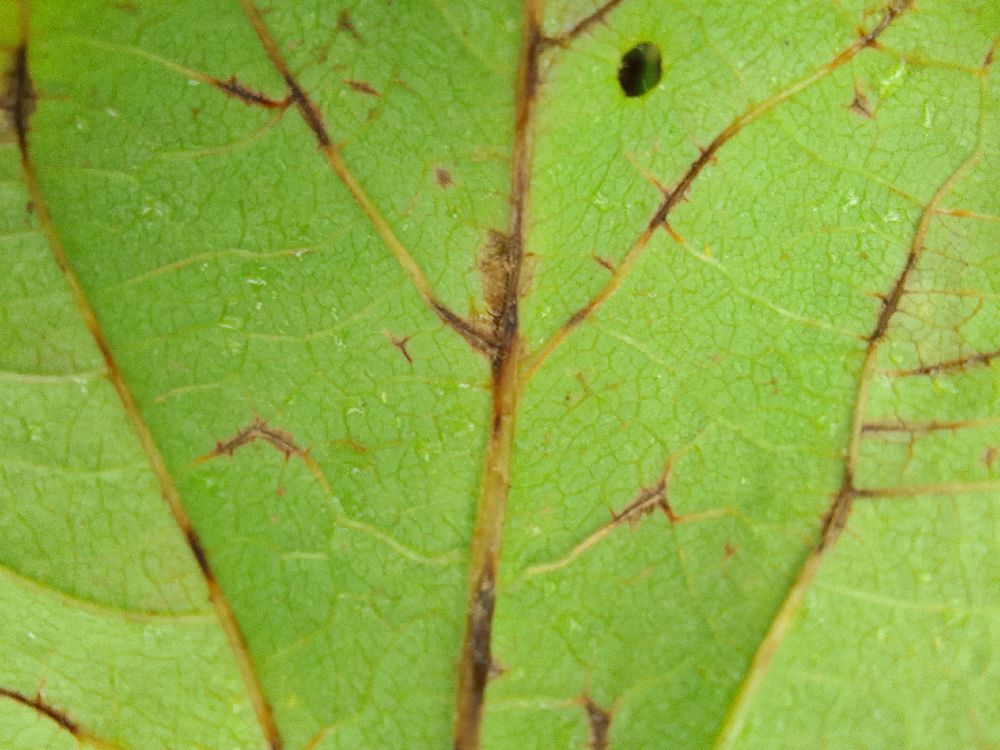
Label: anthracnose